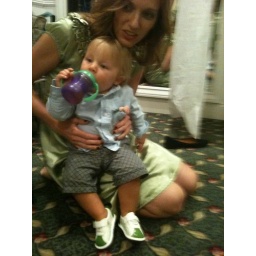
pay no attention to the shiny green dress in the background